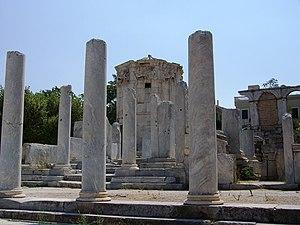
La tour des vents, sur l'ancien forum romain d'Athènes, Grèce.